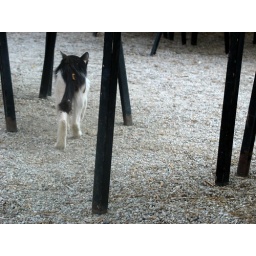
cat in a strange forest